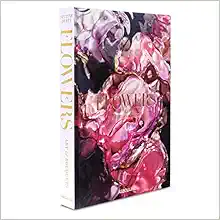
The Flowers: Art & Bouquets (Classics)
Category: Books
About the Author French journalist Sixtine Dubly has interviewed the greatest artists, designers, and creative stars of the international scene for the last fifteen years. Wherever she travels, she tracks emerging trends and handpicks talents, keeping in touch with modern design and lifestyle around the world. She has contributed to Architectural Digest, Marie Claire Maison, and Le Nouvel Observateur, among others, and currently writes for the lifestyle section of Paris Match magazine, where she covers design. Carlos Mota is an independent stylist and Architectural Digest’s current international style editor, and former editor at large for Elle Decor. Mota has styled and produced feature stories for Vanity Fair, New York magazine, and T: The New York Times Magazine. His book A Touch of Style was published by Assouline in 2015.
Features: Be it a single delicate bud or an explosion of colorful blossoms, the beauty of flowers has inspired artists, designers, and other creators for centuries. The Big Book of Flowers showcases a glorious profusion of floral images across a vast spectrum of artistic media and time periods. Design writer Sixtine Dubly chronicles the evolution of floral design in this remarkable compendium, which also features stunning work by more than forty contemporary floral artists in London, Paris, and New York, from minimalist to elaborate. This resplendent collection of gorgeous imagery blooms before the reader’s eyes.